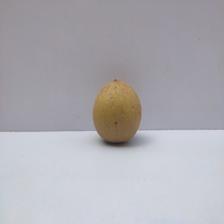
Size: Medium